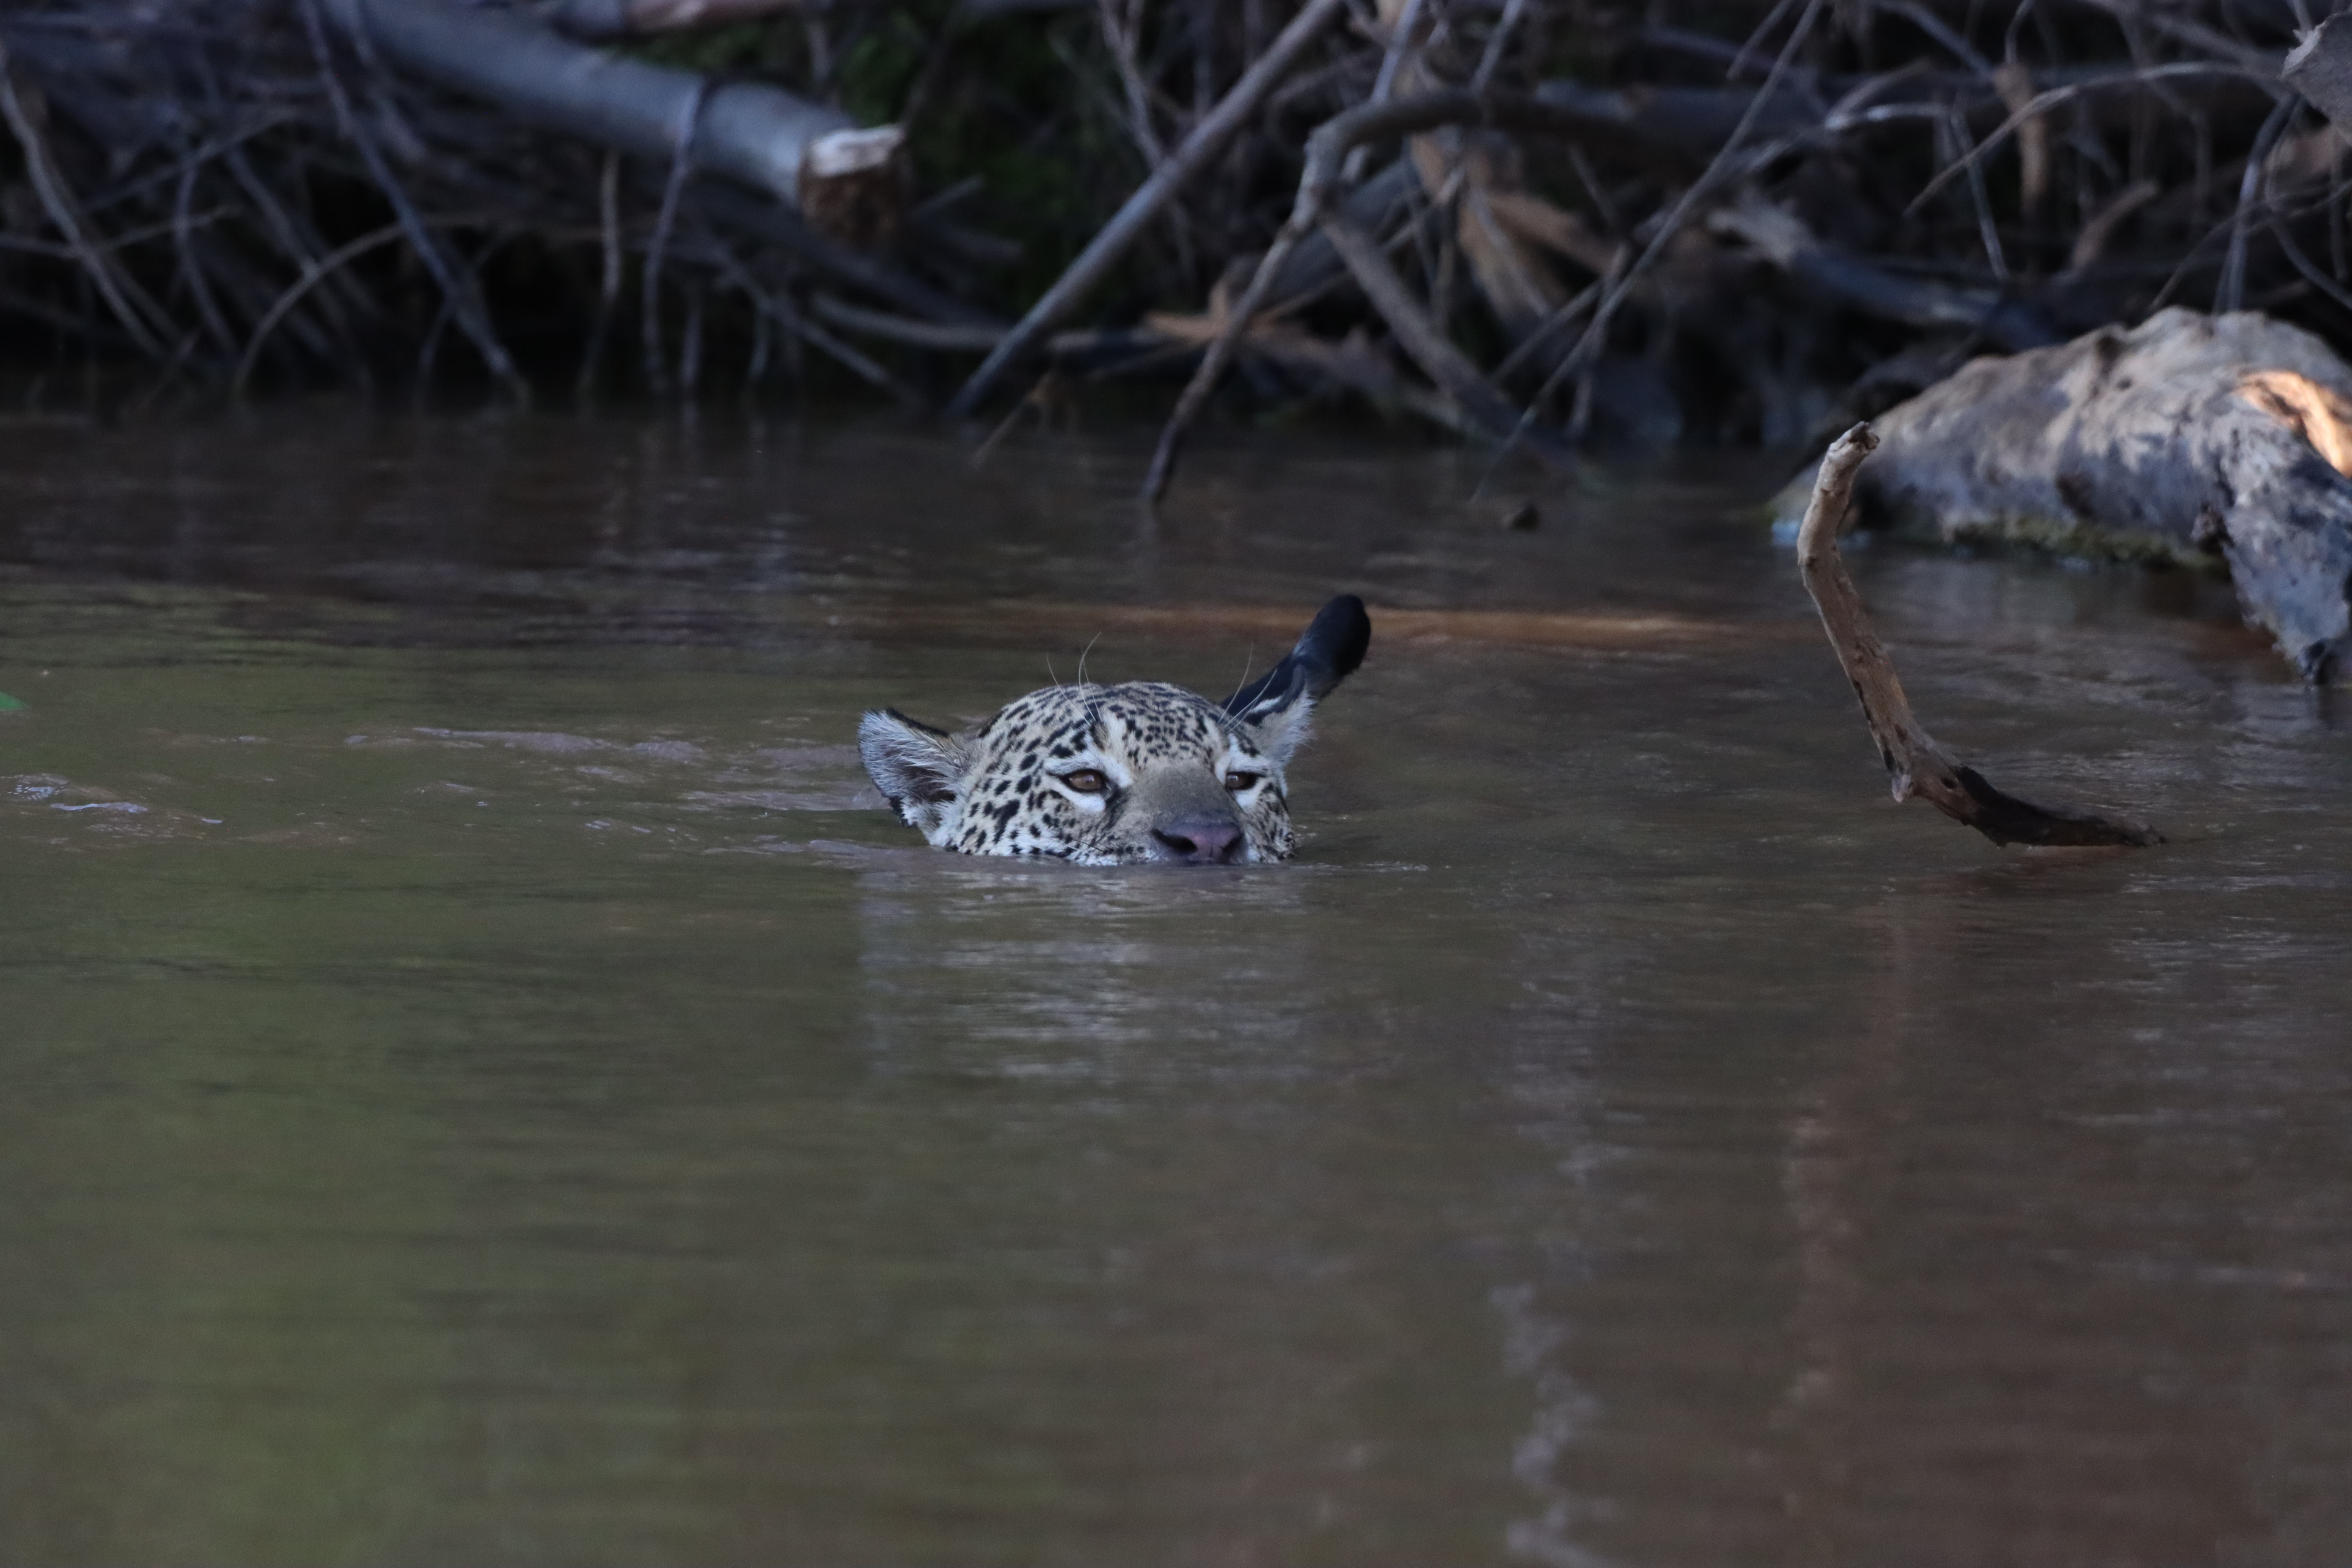
Jaguar: Marcela